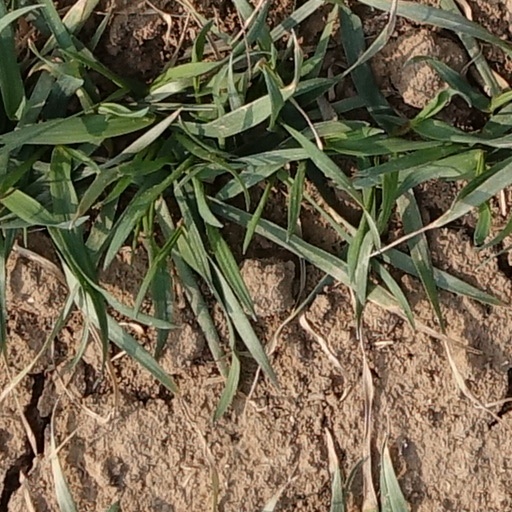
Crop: wheat